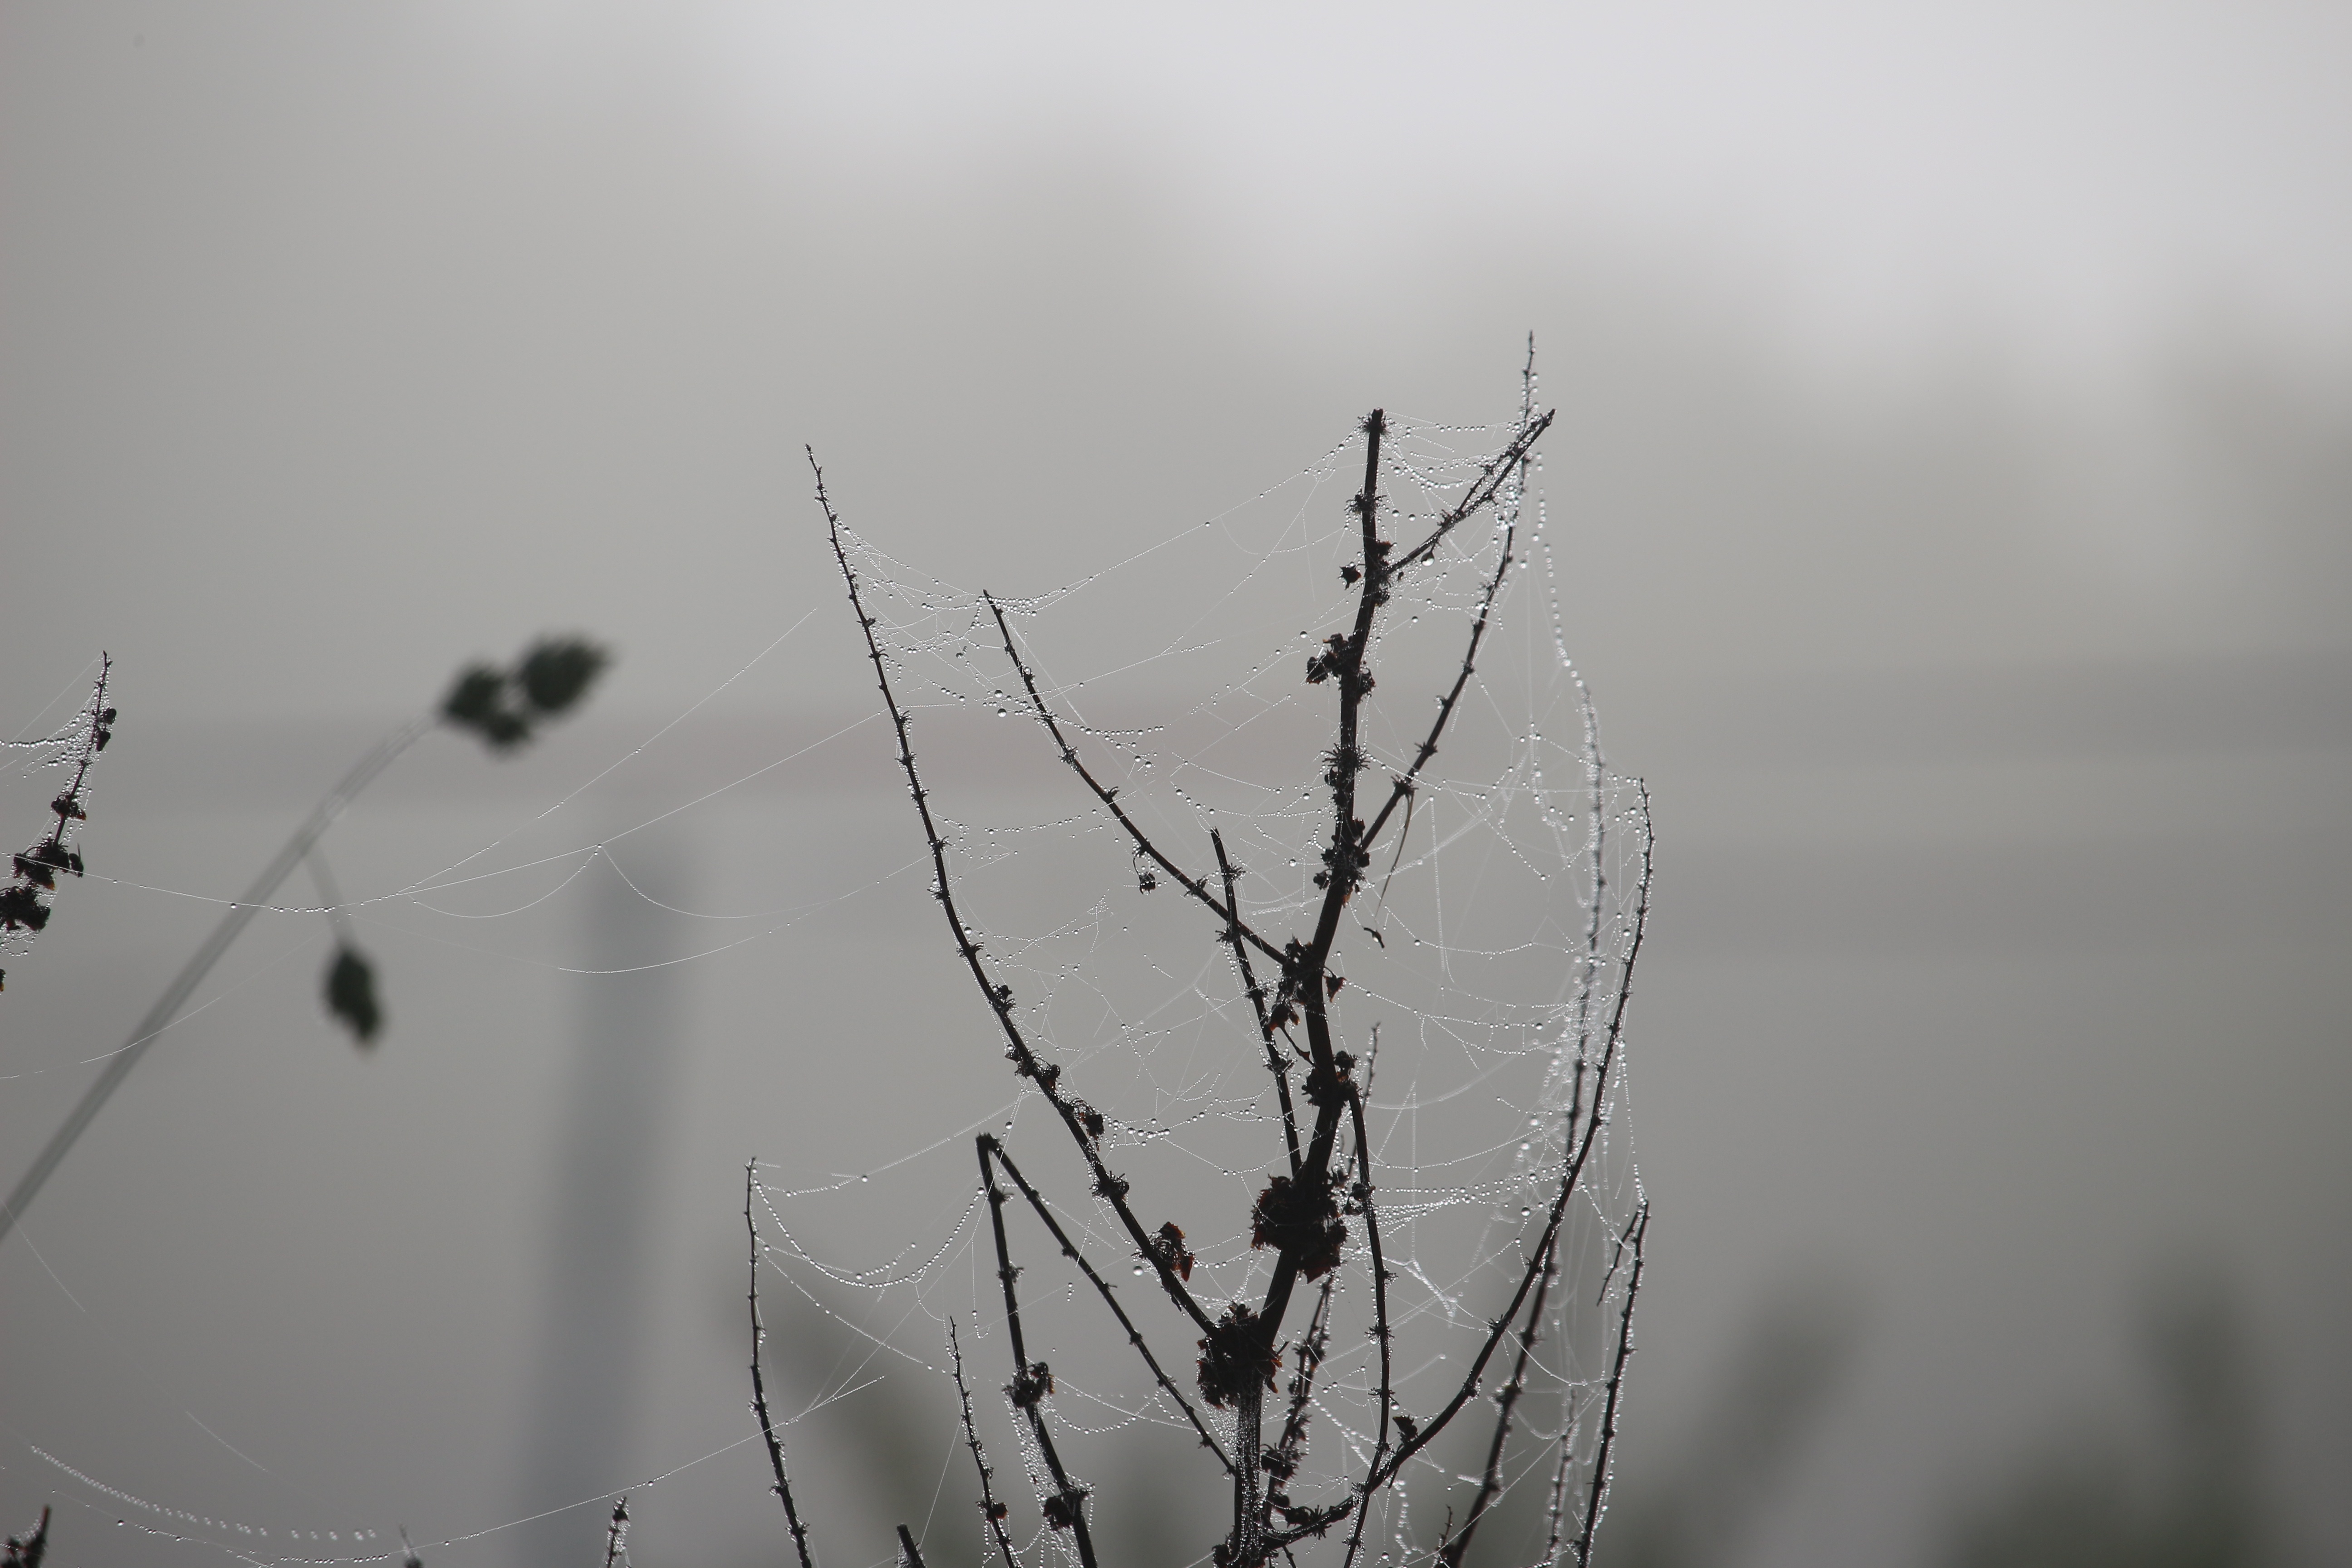
tree, water, nature, branch, snow, winter, dew, fog, mist, white, meadow, morning, leaf, frost, ice, line, reflection, autumn, weather, monochrome, season, twig, cobweb, shape, moist, freezing, cobwebs, morgentau, macro photography, beaded, atmospheric phenomenon, atmosphere of earth